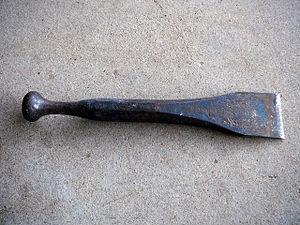
Un ciseau à pierre
Le ciseau à pierre est un outil aplati et tranchant par le bout. Il peut être tout en métal ou bien pourvu d'un manche en bois. « Il sert à faire la plumée du lit et les ciselures des parements d'une pierre ». Ce ciseau est utilisé par les tailleurs de pierre, les marbriers et les maçons. À la différence du ciseau à bois, son tranchant a deux biseaux.
Le tailleur de pierre est un professionnel du bâtiment, artisan ou compagnon, qui réalise des éléments architecturaux en pierre de taille : murs, arcs, linteaux, plate-bande, voûtes, piliers, colonnes, frontons, corniches, balustrades, cheminées, escaliers, etc. Son domaine professionnel est la taille de pierre.
La sculpture sur pierre est une activité ancienne consistant à façonner des morceaux de pierres ou de roches brutes par l'élimination contrôlée de matériau, c'est l'acte de mise en forme artistique de la pierre.